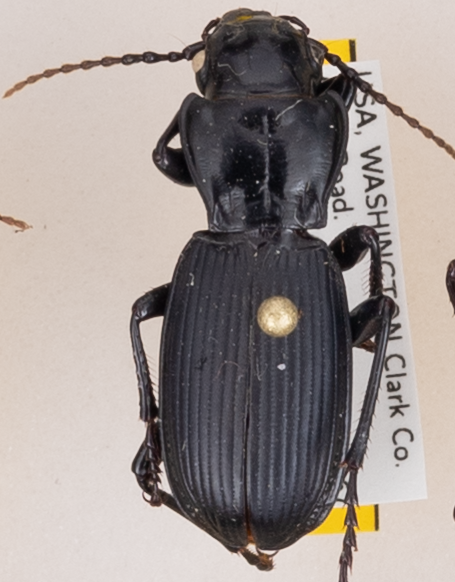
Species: Pterostichus lama
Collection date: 2018-05-15
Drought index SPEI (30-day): -2.09
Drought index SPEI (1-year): -0.24
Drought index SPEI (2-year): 0.71